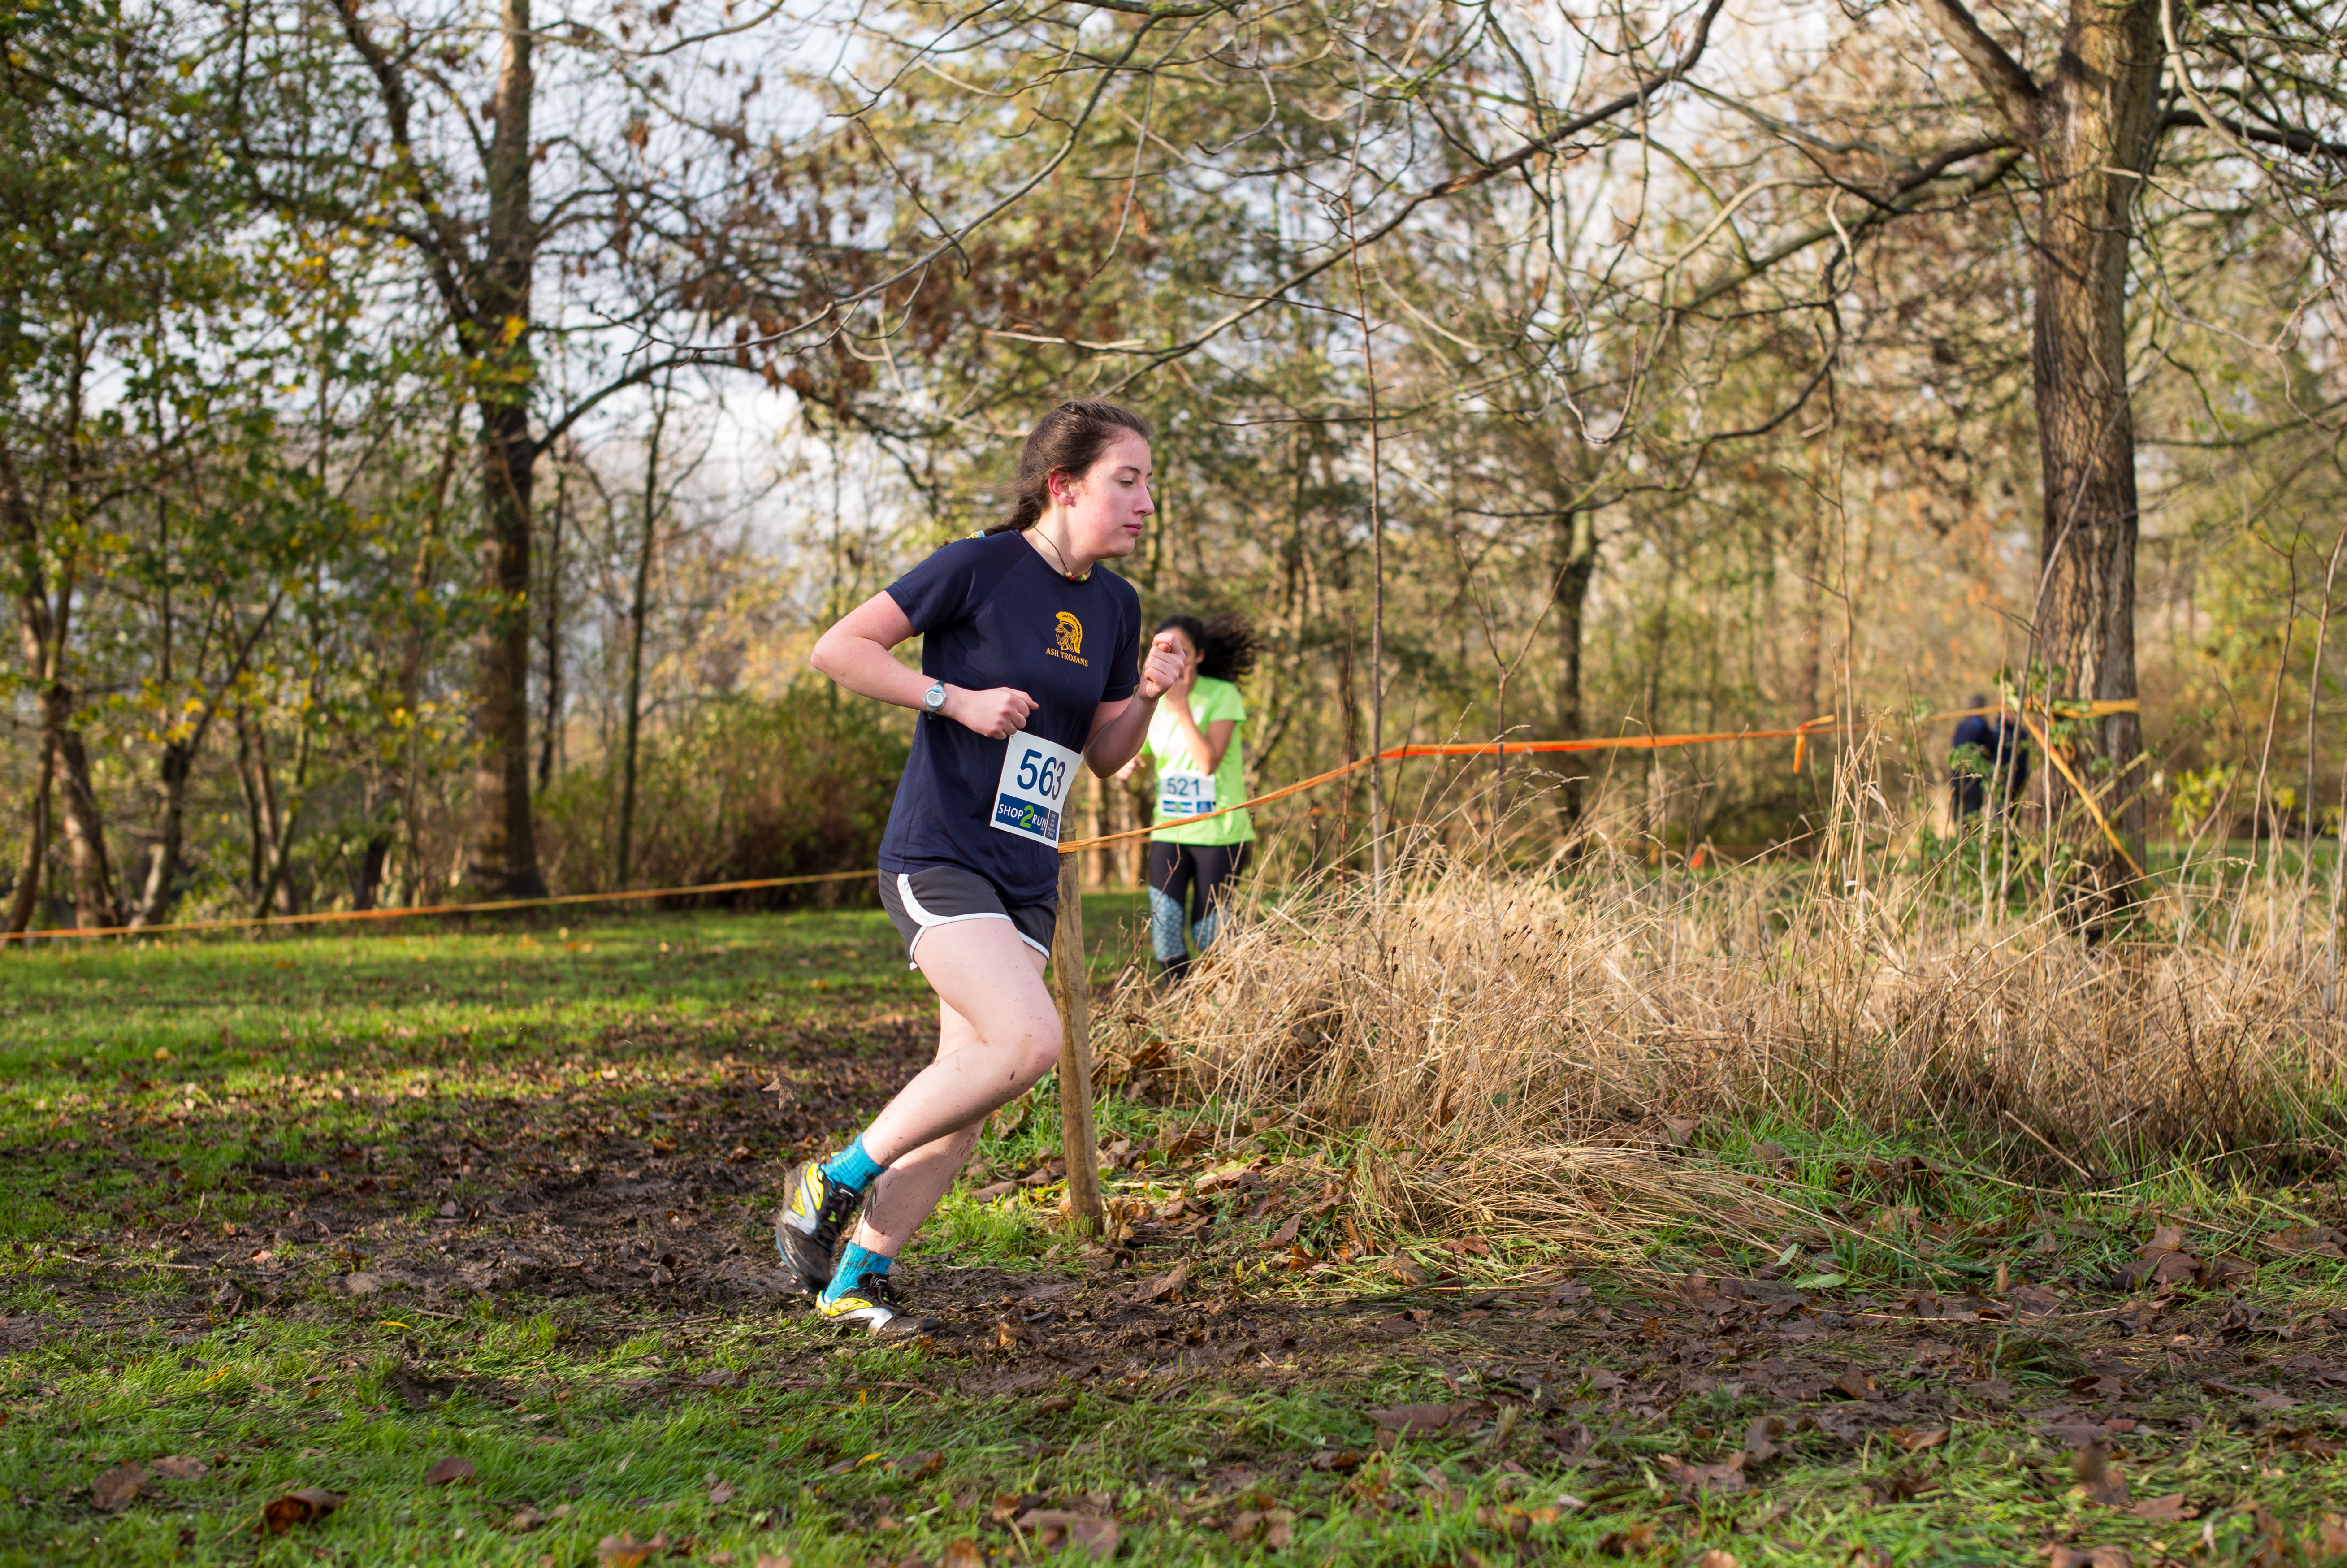
person, trail, meadow, running, recreation, jogging, race, sports, woodland, endurance, physical exercise, outdoor recreation, orienteering, human action, endurance sports, ultramarathon, duathlon, cross country running